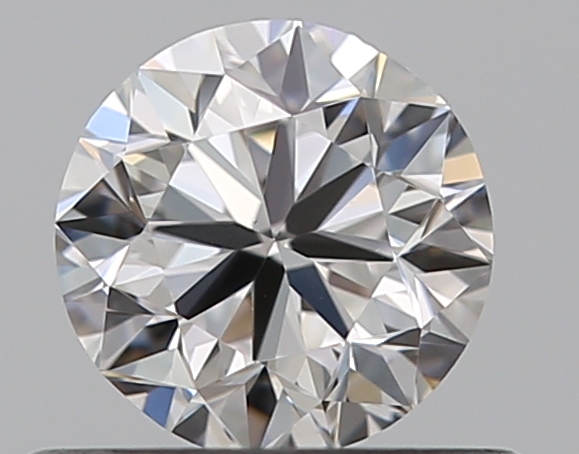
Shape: round
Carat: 0.5
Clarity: VS1
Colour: D
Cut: VG
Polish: EX
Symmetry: GD
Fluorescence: N
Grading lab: GIA
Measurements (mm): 4.9 x 4.95 x 3.16